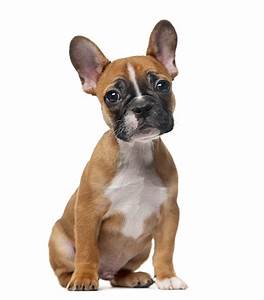
Label: cane